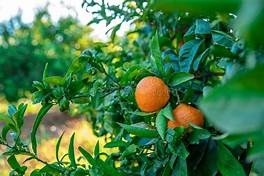
Label: mandarine